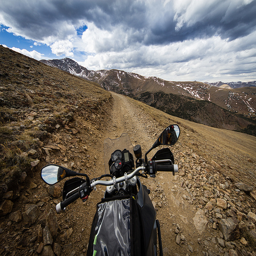
A motorcycle sitting on top of a rock filled dirt road.
a motorcycle parked on a trail with the mountains in the distance
A motorcycle is parked on a mountainside trailer.
A picture taken from the seat of a motorcycle on a dirt road in mountainous terrain.
The view of a mountain trail from a motorcycle.